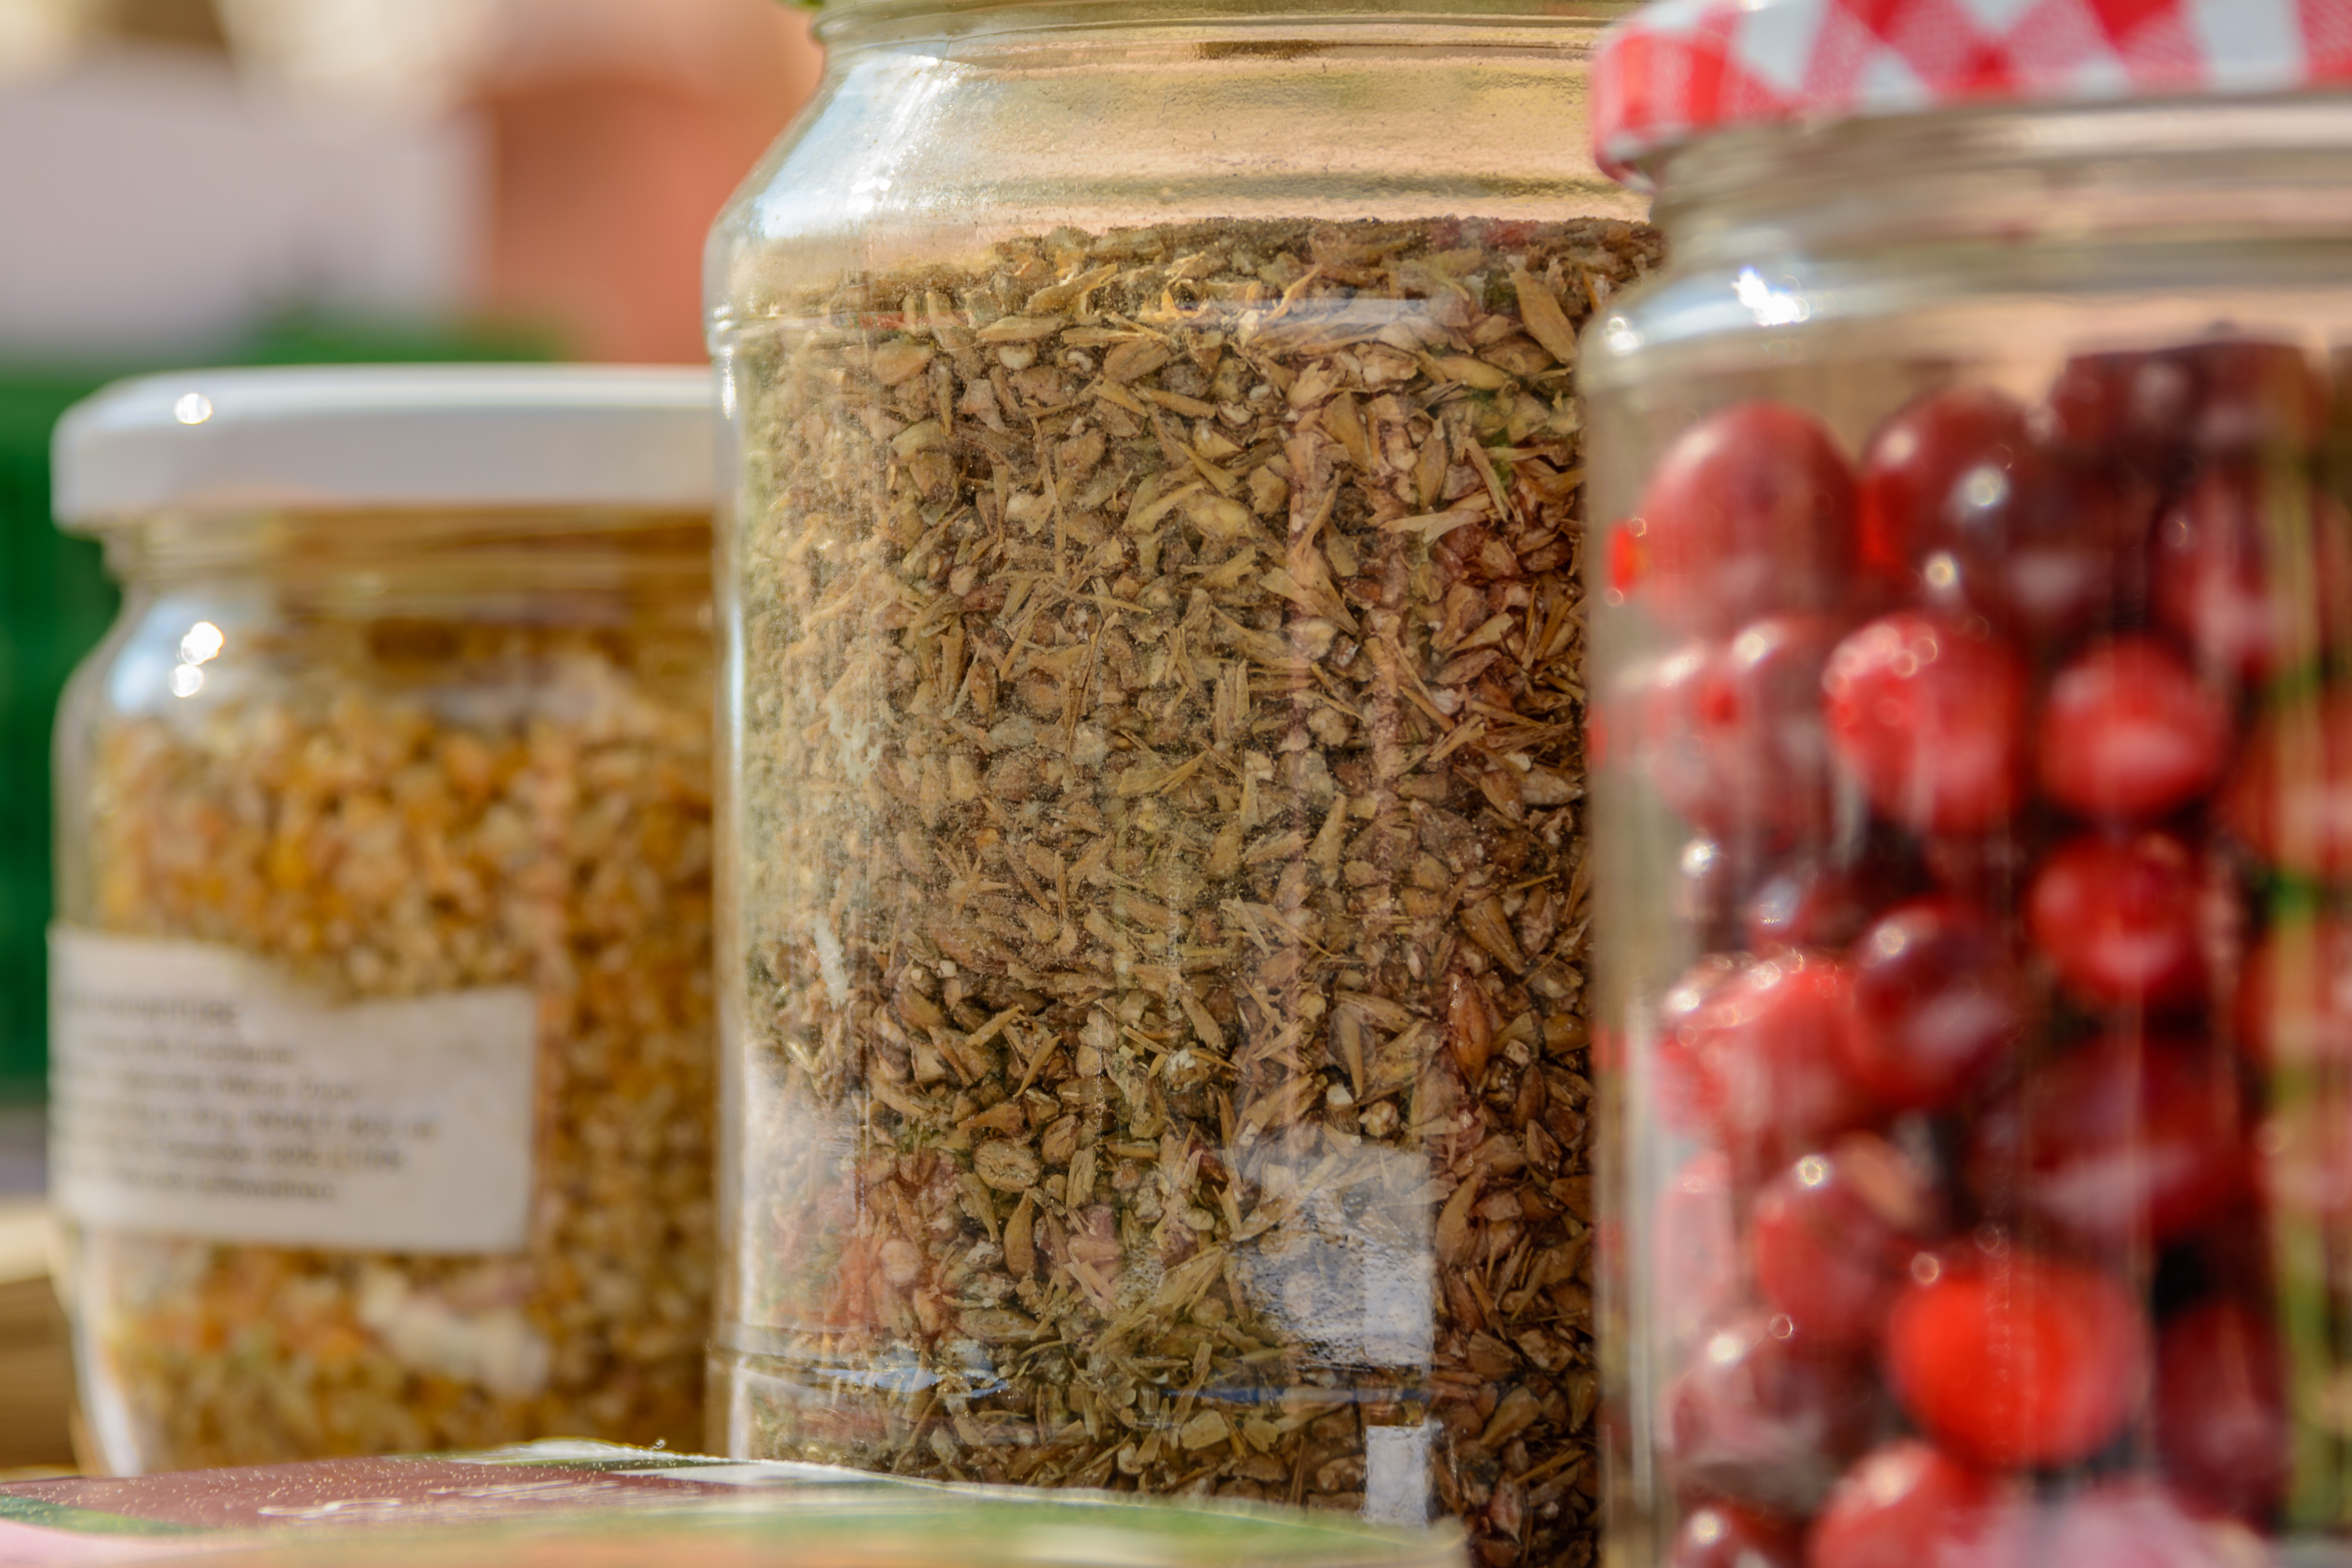
nature, plant, grain, fruit, dish, meal, food, produce, breakfast, cuisine, seeds, cereals, grains